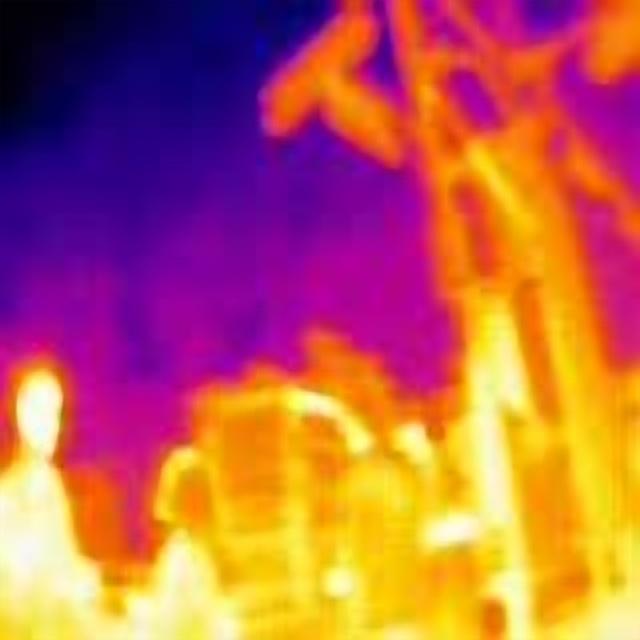
Detected objects:
label: person
label: person
label: person
label: person